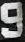
Number: 9